Naval mine

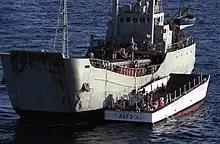
Captured Iranian mine layer, "Iran Ajr" (left), with U.S. Navy landing craft alongside. 1987

Generally, this type of mine is set to float just below the surface of the water or as deep as five meters. A steel cable connecting the mine to an anchor on the seabed prevents it from drifting away. The explosive and detonating mechanism is contained in a buoyant metal or plastic shell. The depth below the surface at which the mine floats can be set so that only deep draft vessels such as aircraft carriers, battleships or large cargo ships are at risk, saving the mine from being used on a less valuable target. In littoral waters it is important to ensure that the mine does not become visible when the sea level falls at low tide, so the cable length is adjusted to take account of tides. During WWII there were mines that could be moored in -deep water.